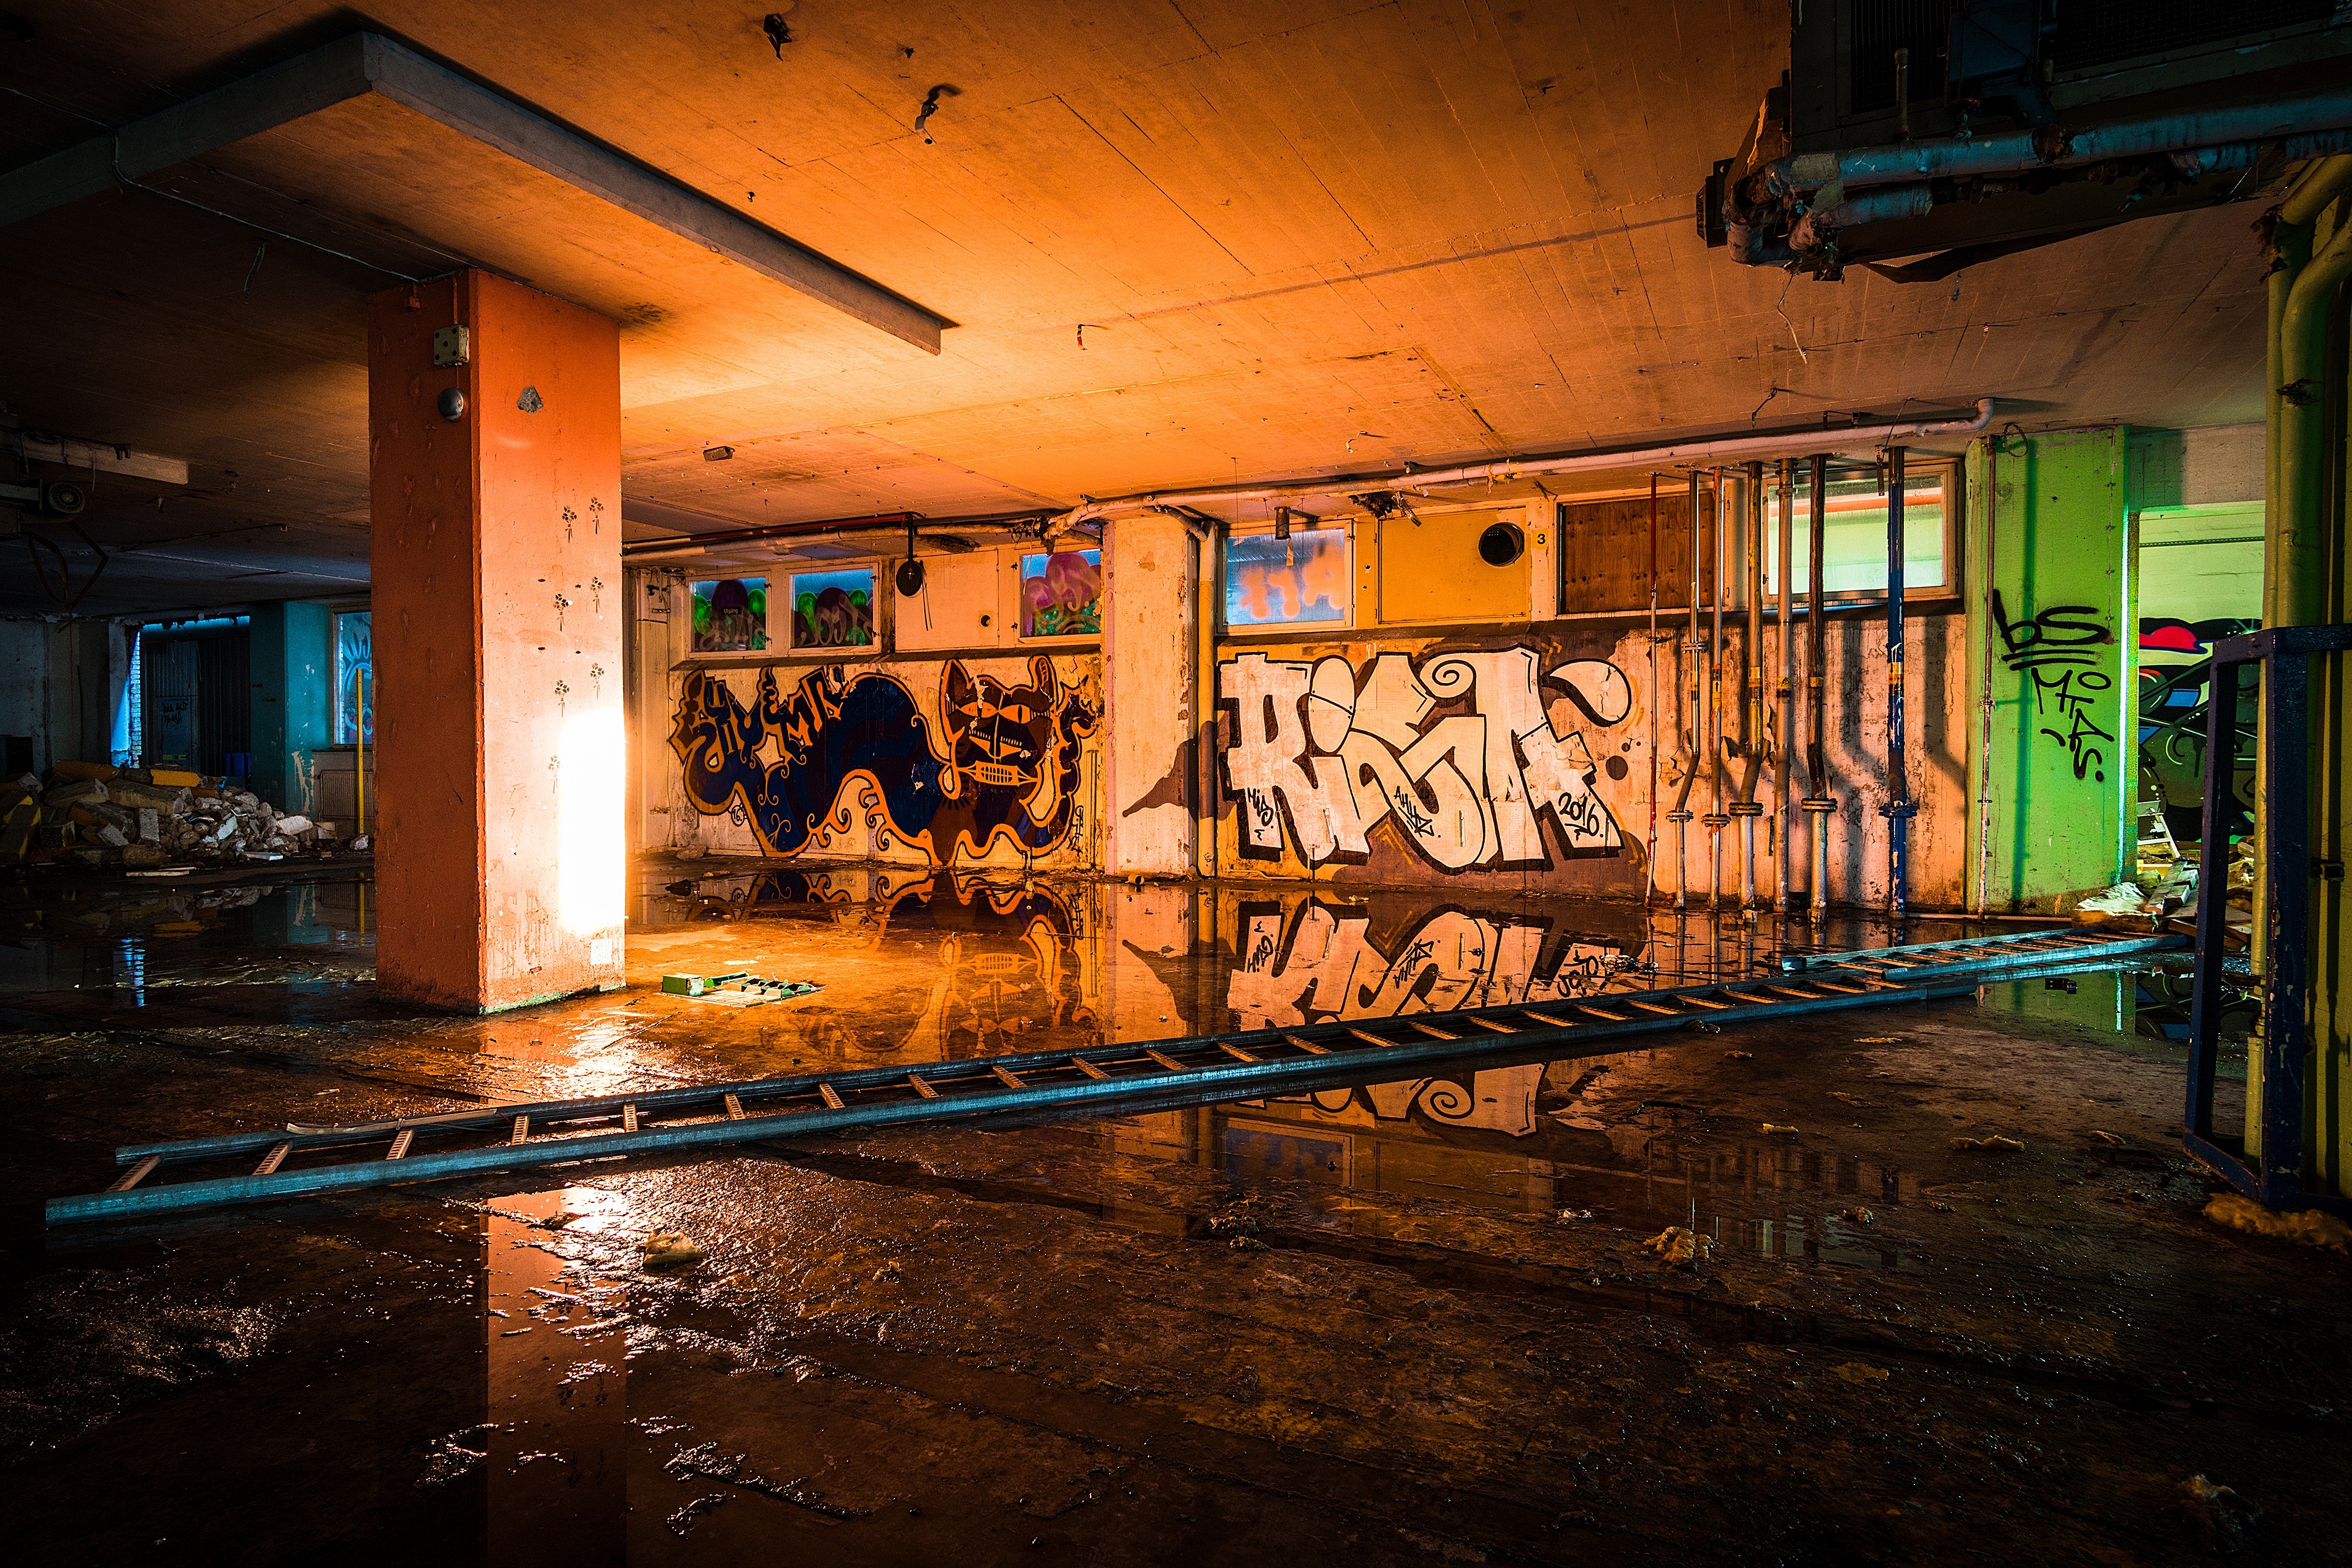
water, light, structure, night, floor, building, old, urban, wall, bar, underground, sign, reflection, spray, color, space, indoor, paint, industrial, abandoned, factory, dirty, grunge, darkness, empty, industry, graffiti, ladder, painting, street art, falling, warehouse, rubbish, art, mirror, waste, culture, trash, garbage, apart, tags, nobody, rests, urban area, trashed